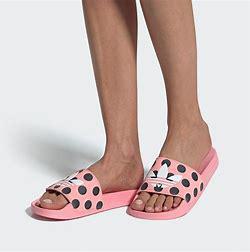
Brand: Adidas
Model: Adilette Lite